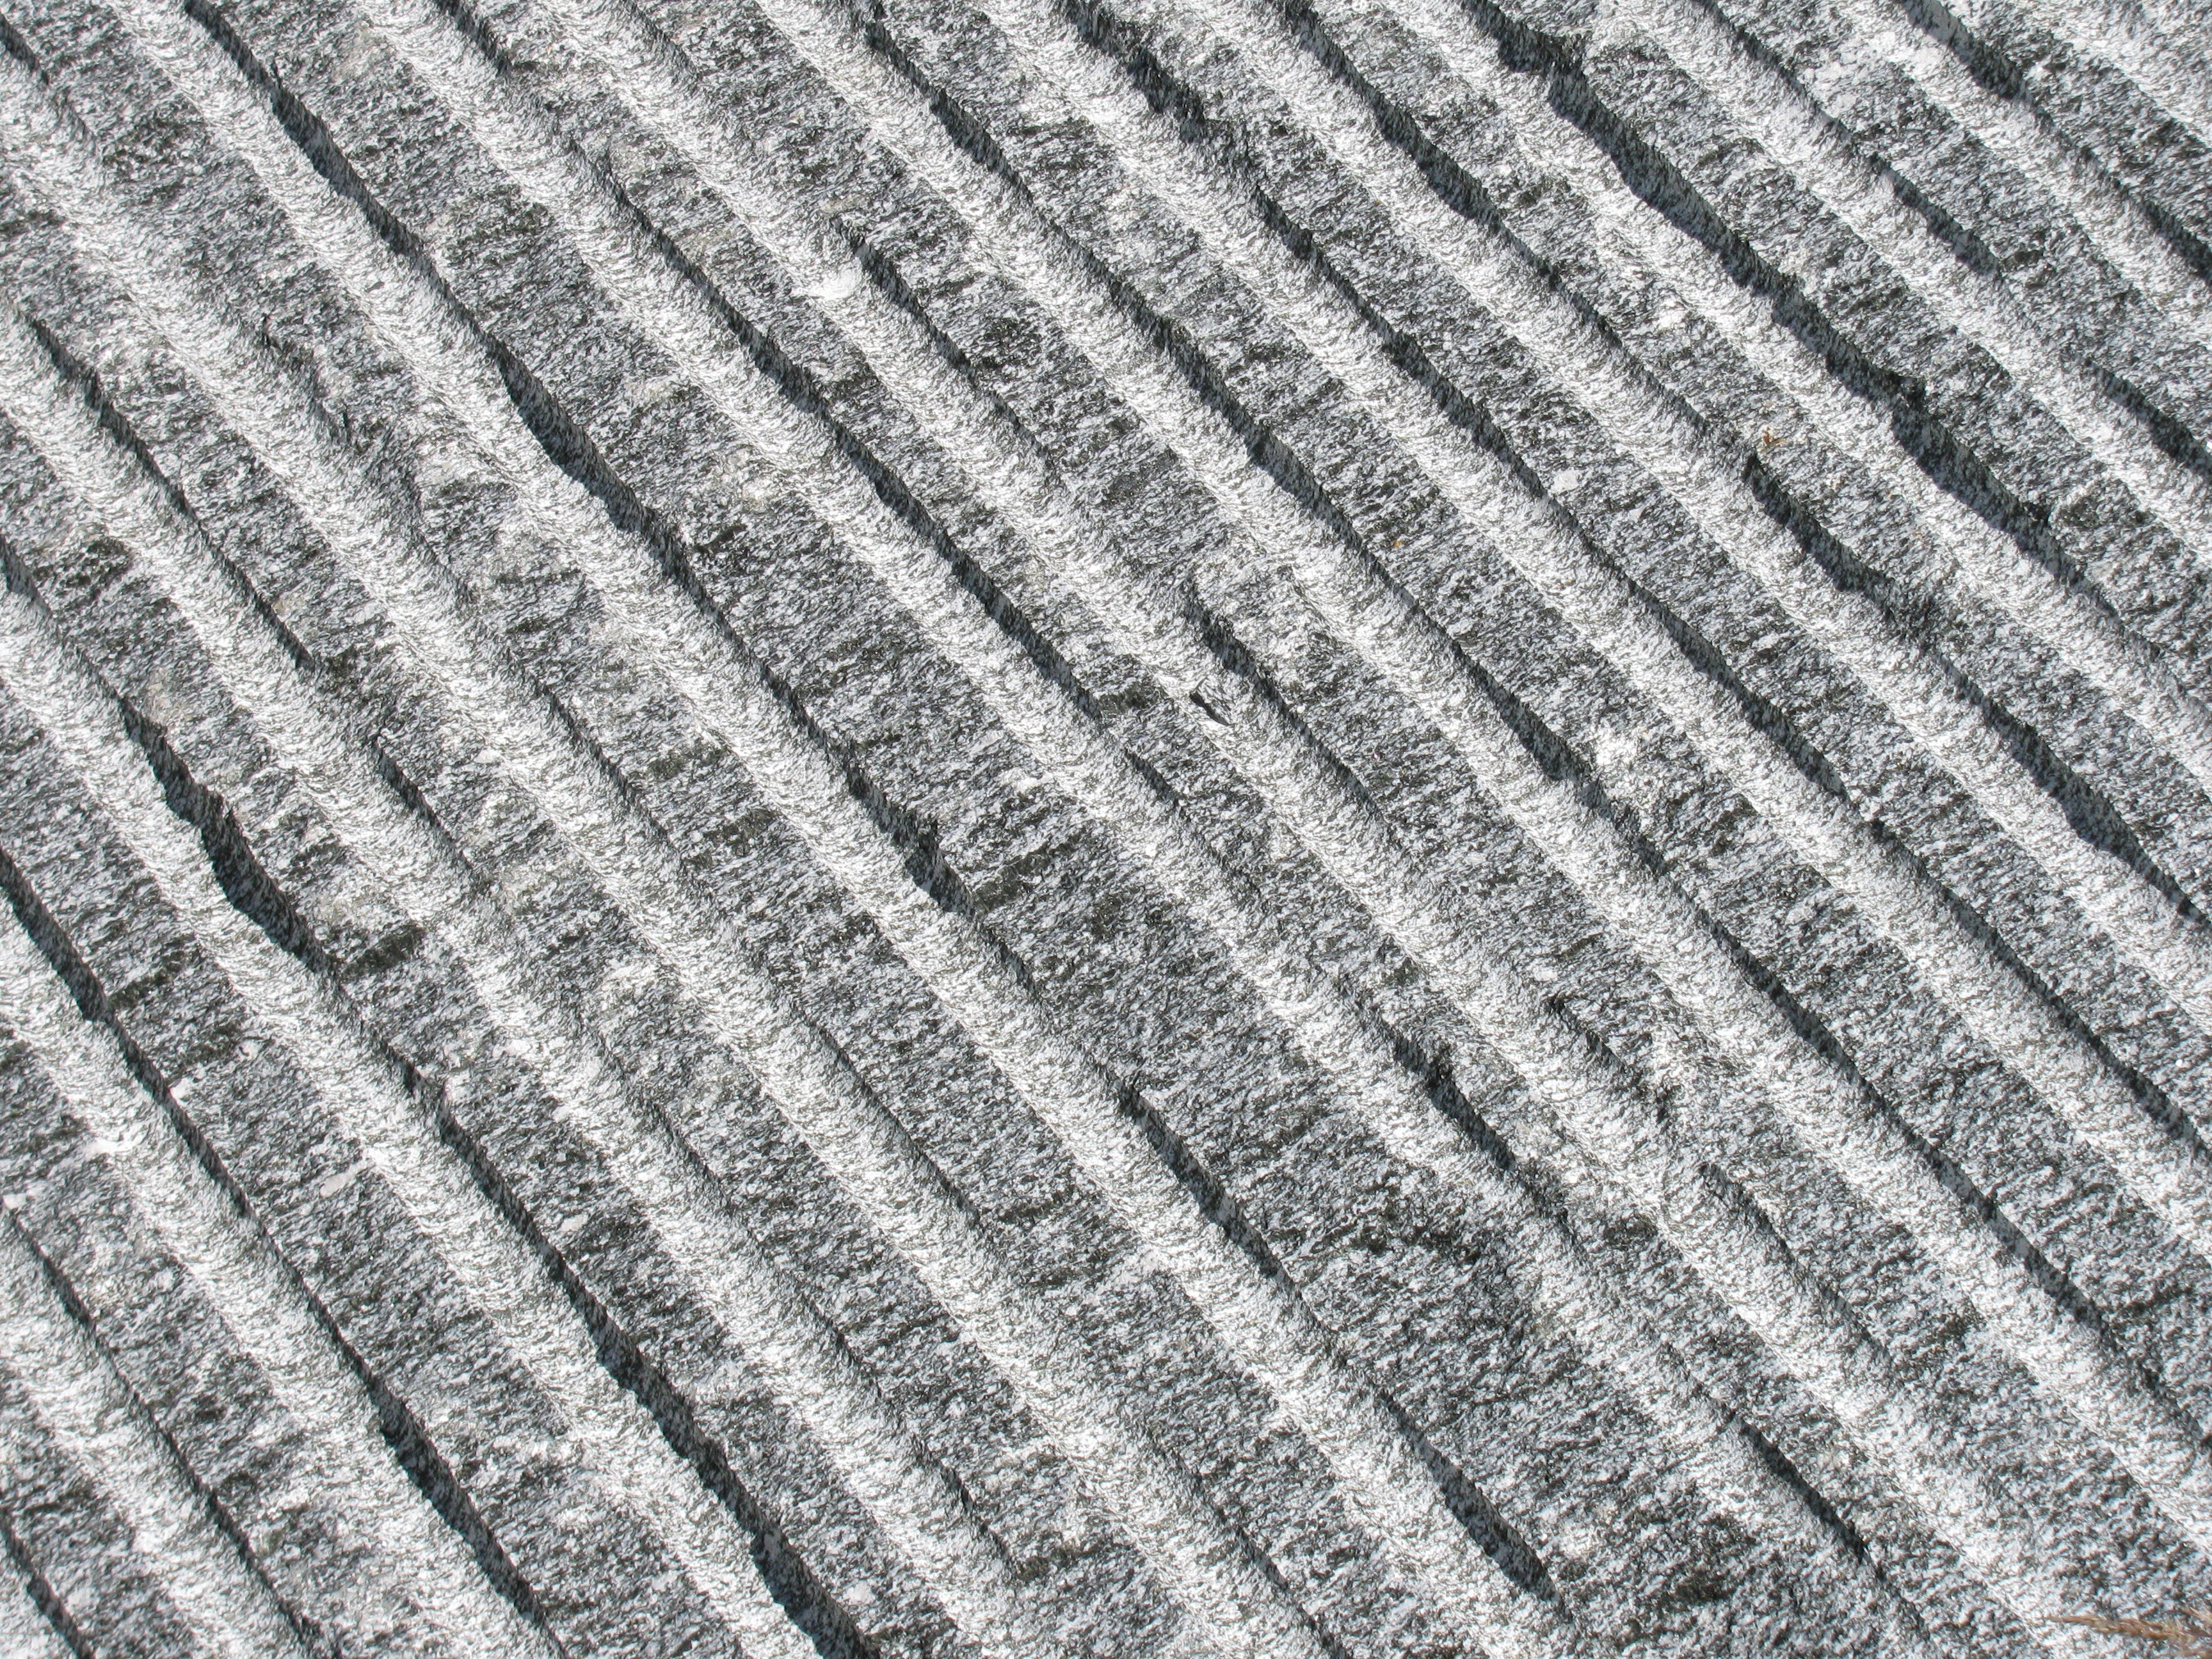
black and white, wood, texture, floor, wall, stone, asphalt, pattern, line, monochrome, material, rocks, grey, stones, flooring, road surface, outdoor structure